Question: Please indicate a possible affordance area of the jump_skateboard that can be used for riding
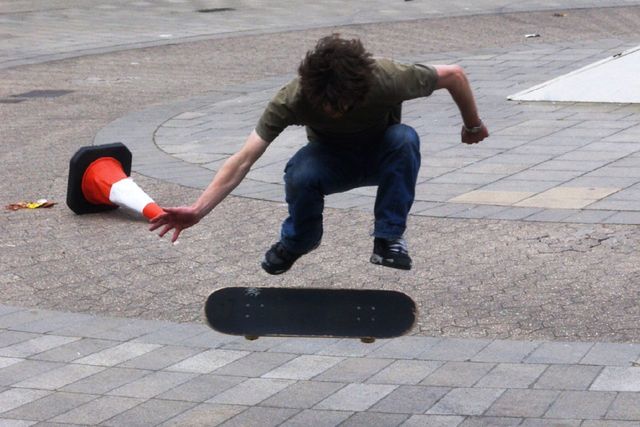
Answer: [196.0, 284.441, 425.412, 351.5]